Regenerative agriculture

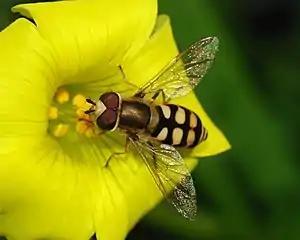
Hoverfly at work

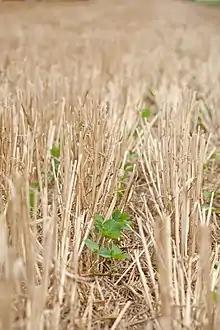
Newly planted soybean plants are emerging from the residue left behind from a prior wheat harvest. This demonstrates crop rotation and no-till planting.

Regenerative agriculture is based on various agricultural and ecological practices, with a particular emphasis on minimal soil disturbance and the practice of composting. Similar ideas focus on "sea minerals". His work led to innovations in no-till practices, such as "slash and mulch" in tropical regions. Sheet mulching is a regenerative agriculture practice that smothers weeds and adds nutrients to the soil below.